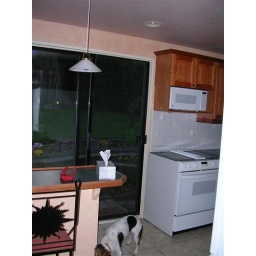
There is a little breakfast bar that faces out the sliding glass doors in to the backyard.